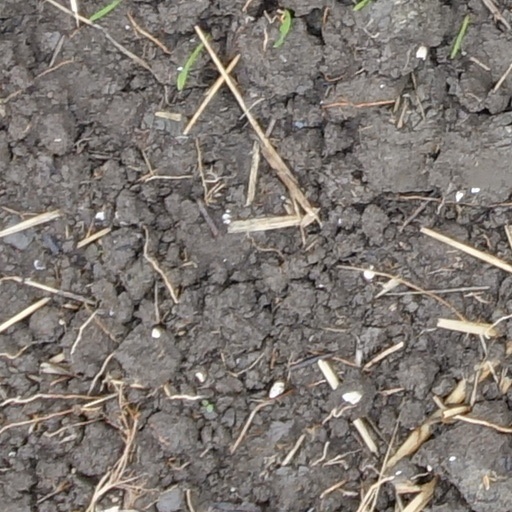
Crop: wheat